Magnus Stenbock

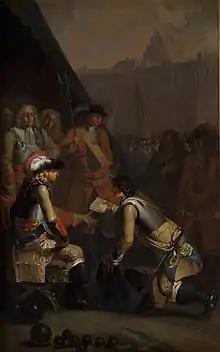
Magnus Stenbock surrenders the fortress of Tönning to Frederik IV

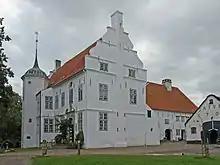
Stenbock signed the surrender agreement on Oldenswort's Manor on 16 May 1713.

On the morning of 20 December, the Danes took up defensive positions at Wakenstädt, south of Gadebusch, in anticipation of a Swedish attack. In the meantime Flemming arrived with Saxon reinforcements. A total of 16,000 Danes and 3,500 Saxons stood before Stenbock's army, which numbered about 14,000. At the advice of the artillery commander Carl Cronstedt, Stenbock let his artillery play an important role in the battle. It was placed in front of the infantry under the protection of one infantry battalion. At from the enemy ranks, the Swedish guns bombarded the Danish line; then they were pulled forward with horses and a new bombardment started. At the beginning of the battle, the Swedish cavalry on the right wing surrounded the Danish cavalry on the left wing. The Danes began to flee backwards, but when they received Saxon reinforcements, the Swedish advance was stopped. The breakthrough left the Danish infantry on the left unprotected. The Swedish infantry advanced in columns and, only when in the immediate vicinity of the enemy, formed a line and opened fire. The Swedish infantry was successful, especially on the right where they penetrated the unprotected Danish cavalry. The Danish infantry sustained heavy losses, but through Saxon reinforcements, the Danish right wing managed to repel the Swedish attacks. The battle faded during dusk and the remaining Danish and Saxon troops withdrew to Holstein. The Swedish cavalry were too exhausted to pursue them. Danish losses amounted to 2,500 dead and injured, while the Saxon losses were between 700 and 900 killed and injured. In addition, 2,500 Danes and 100 Saxons were taken prisoners. Swedish losses came to 550 killed and 1,000 injured.